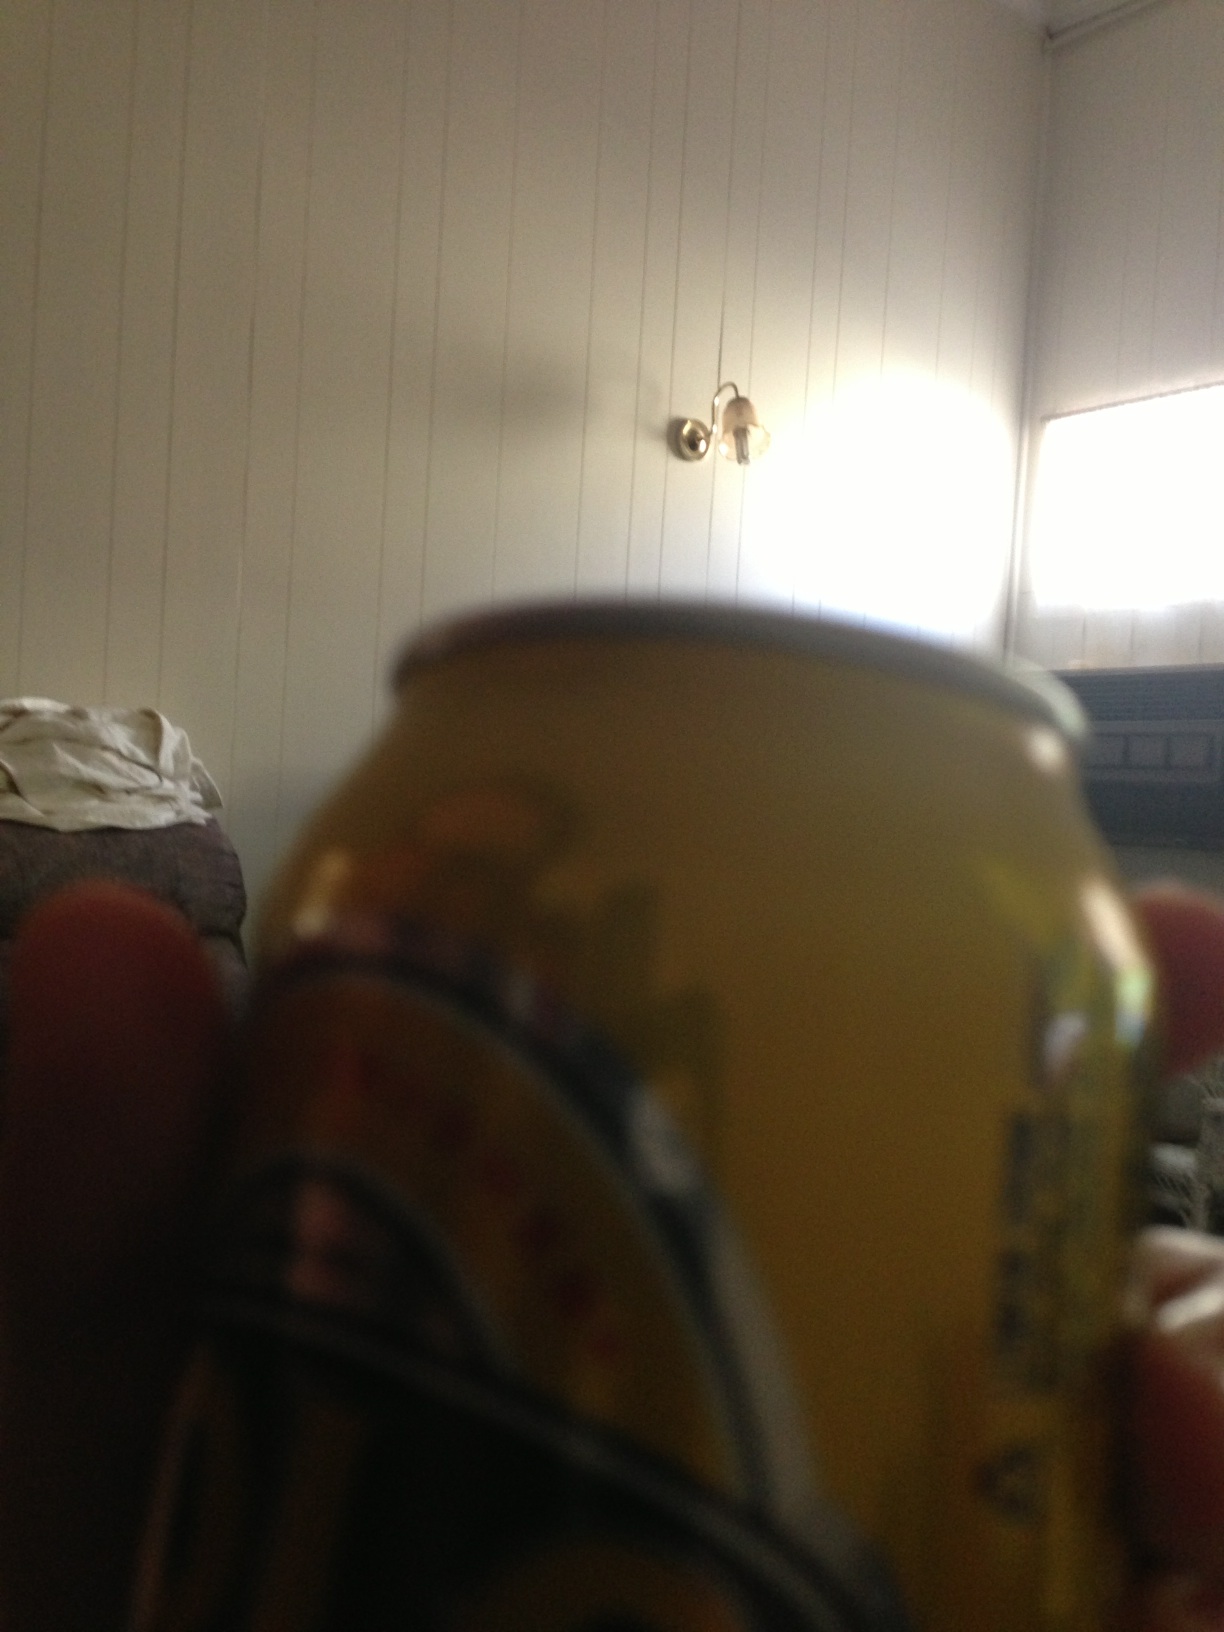Question: What flavor is this drink?
Answer: unanswerable